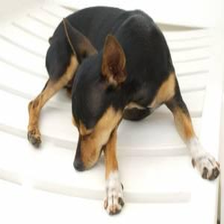
Species: dog
Breed: miniature pinscher